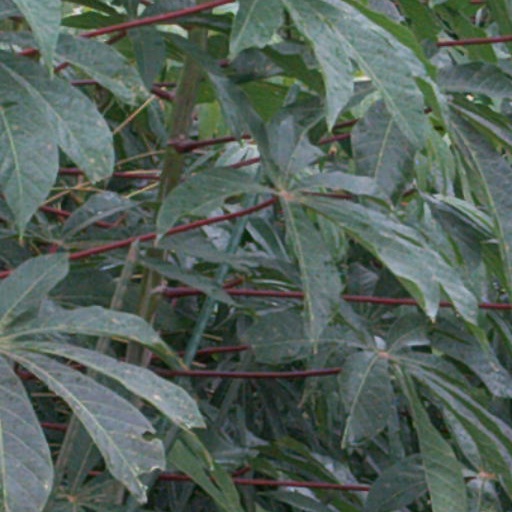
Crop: cassava